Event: Nepal Earthquake
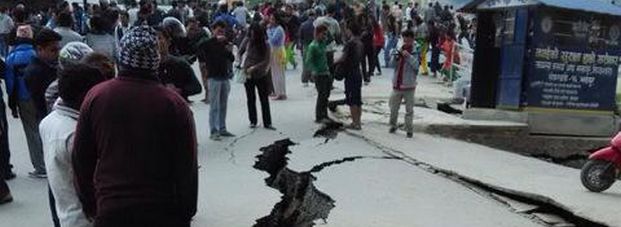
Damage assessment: damage